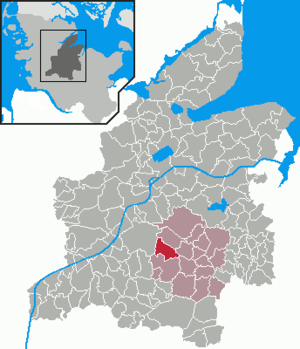
Brammer
Kort
Brammer er en kommune og en by i det nordlige Tyskland, beliggende i Amt Nortorfer Land i den sydøstlige del af Kreis Rendsborg-Egernførde. Kreis Rendsborg-Egernførde ligger i den centrale del af delstaten Slesvig-Holsten.